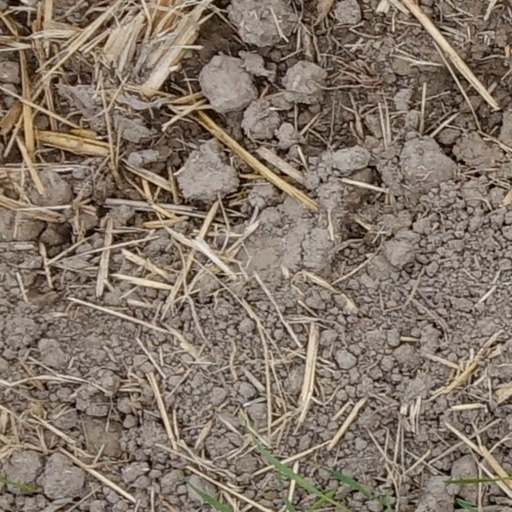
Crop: wheat